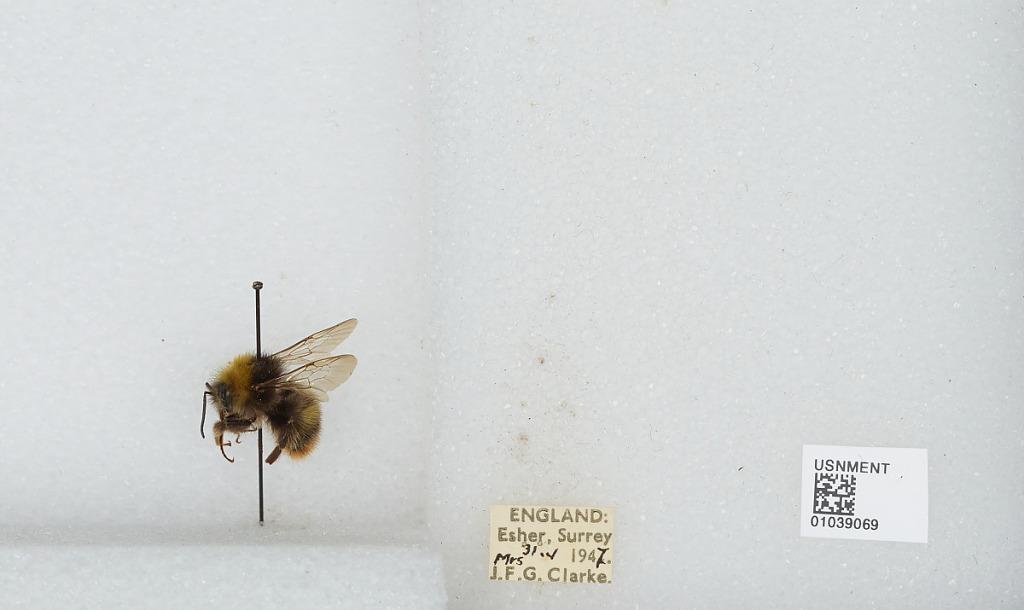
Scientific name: Bombus (Pyrobombus) pratorum (Linnaeus)
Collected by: J. Clarke
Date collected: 1947-5-31
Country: United Kingdom
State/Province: England
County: Surrey
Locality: Esher
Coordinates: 51.3691, -0.365